The Sunbathers

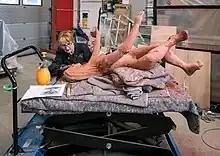
The work being restored by Tessa Jackson

The Sunbathers, originally titled “Sunbathing Group” is a sculpture by Hungarian artist Peter Laszlo Peri, made for the Festival of Britain in 1951. After the Festival closed, the sculpture disappeared and it was presumed to be lost. After being rediscovered in 2016, the restored sculpture was initially put on display in the Royal Festival Hall on the South Bank, before being put on display in London Waterloo, a major railway terminus in 2020.